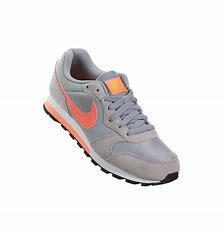
Brand: Nike
Model: MD Runner 2